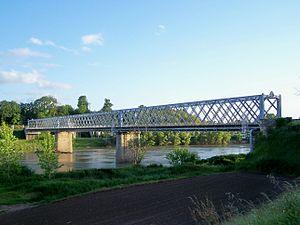
Pont sur la Garonne à Castets-en-Dorthe, Gironde, France
Caudrot est une commune du Sud-Ouest de la France, située dans le département de la Gironde, en région Nouvelle-Aquitaine.
Castets-en-Dorthe est une ancienne commune du Sud-Ouest de la France, située dans le département de la Gironde, en région Nouvelle-Aquitaine.
Cet article contient une liste de ponts sur la Garonne avec photo et diverses informations sur chaque pont.